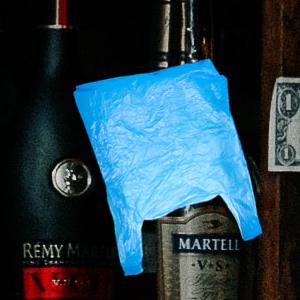
Label: plasticbags